Question: What covers the ground?
Tambaya: Me ya rufe ƙasan?
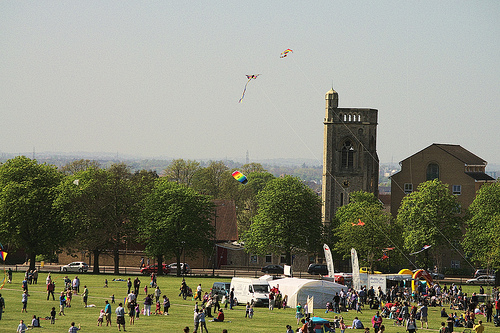
Answer: Grass.
Amsa: Ciyawa.